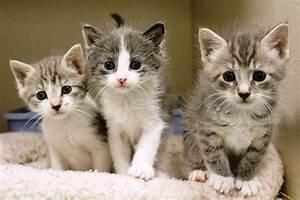
cat